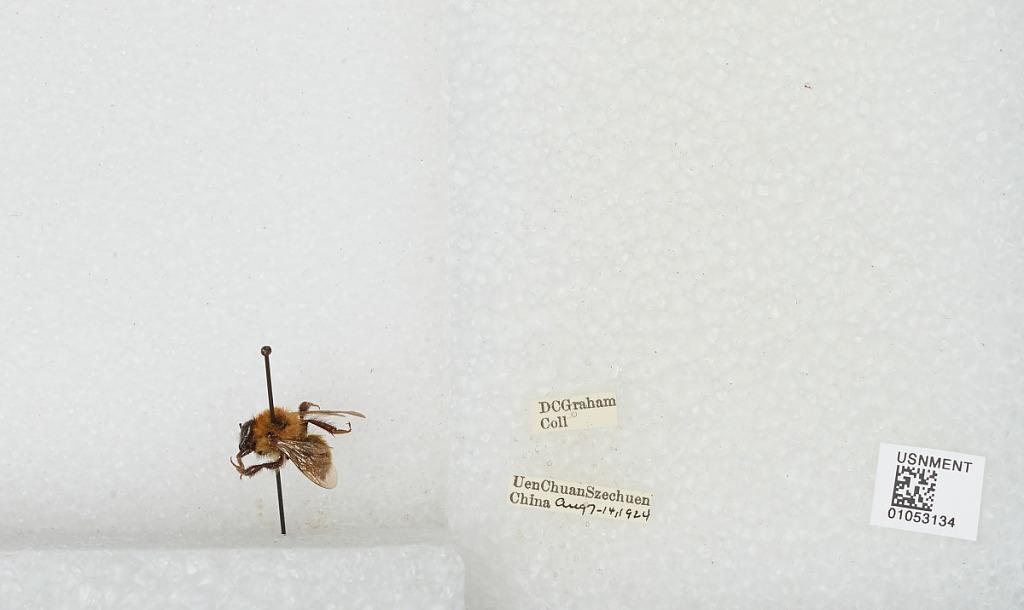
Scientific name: Bombus sp.
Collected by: D. Graham
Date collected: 1924-8-7
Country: China
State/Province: Sichuan
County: Wenchuan Xian
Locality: Wenchuan